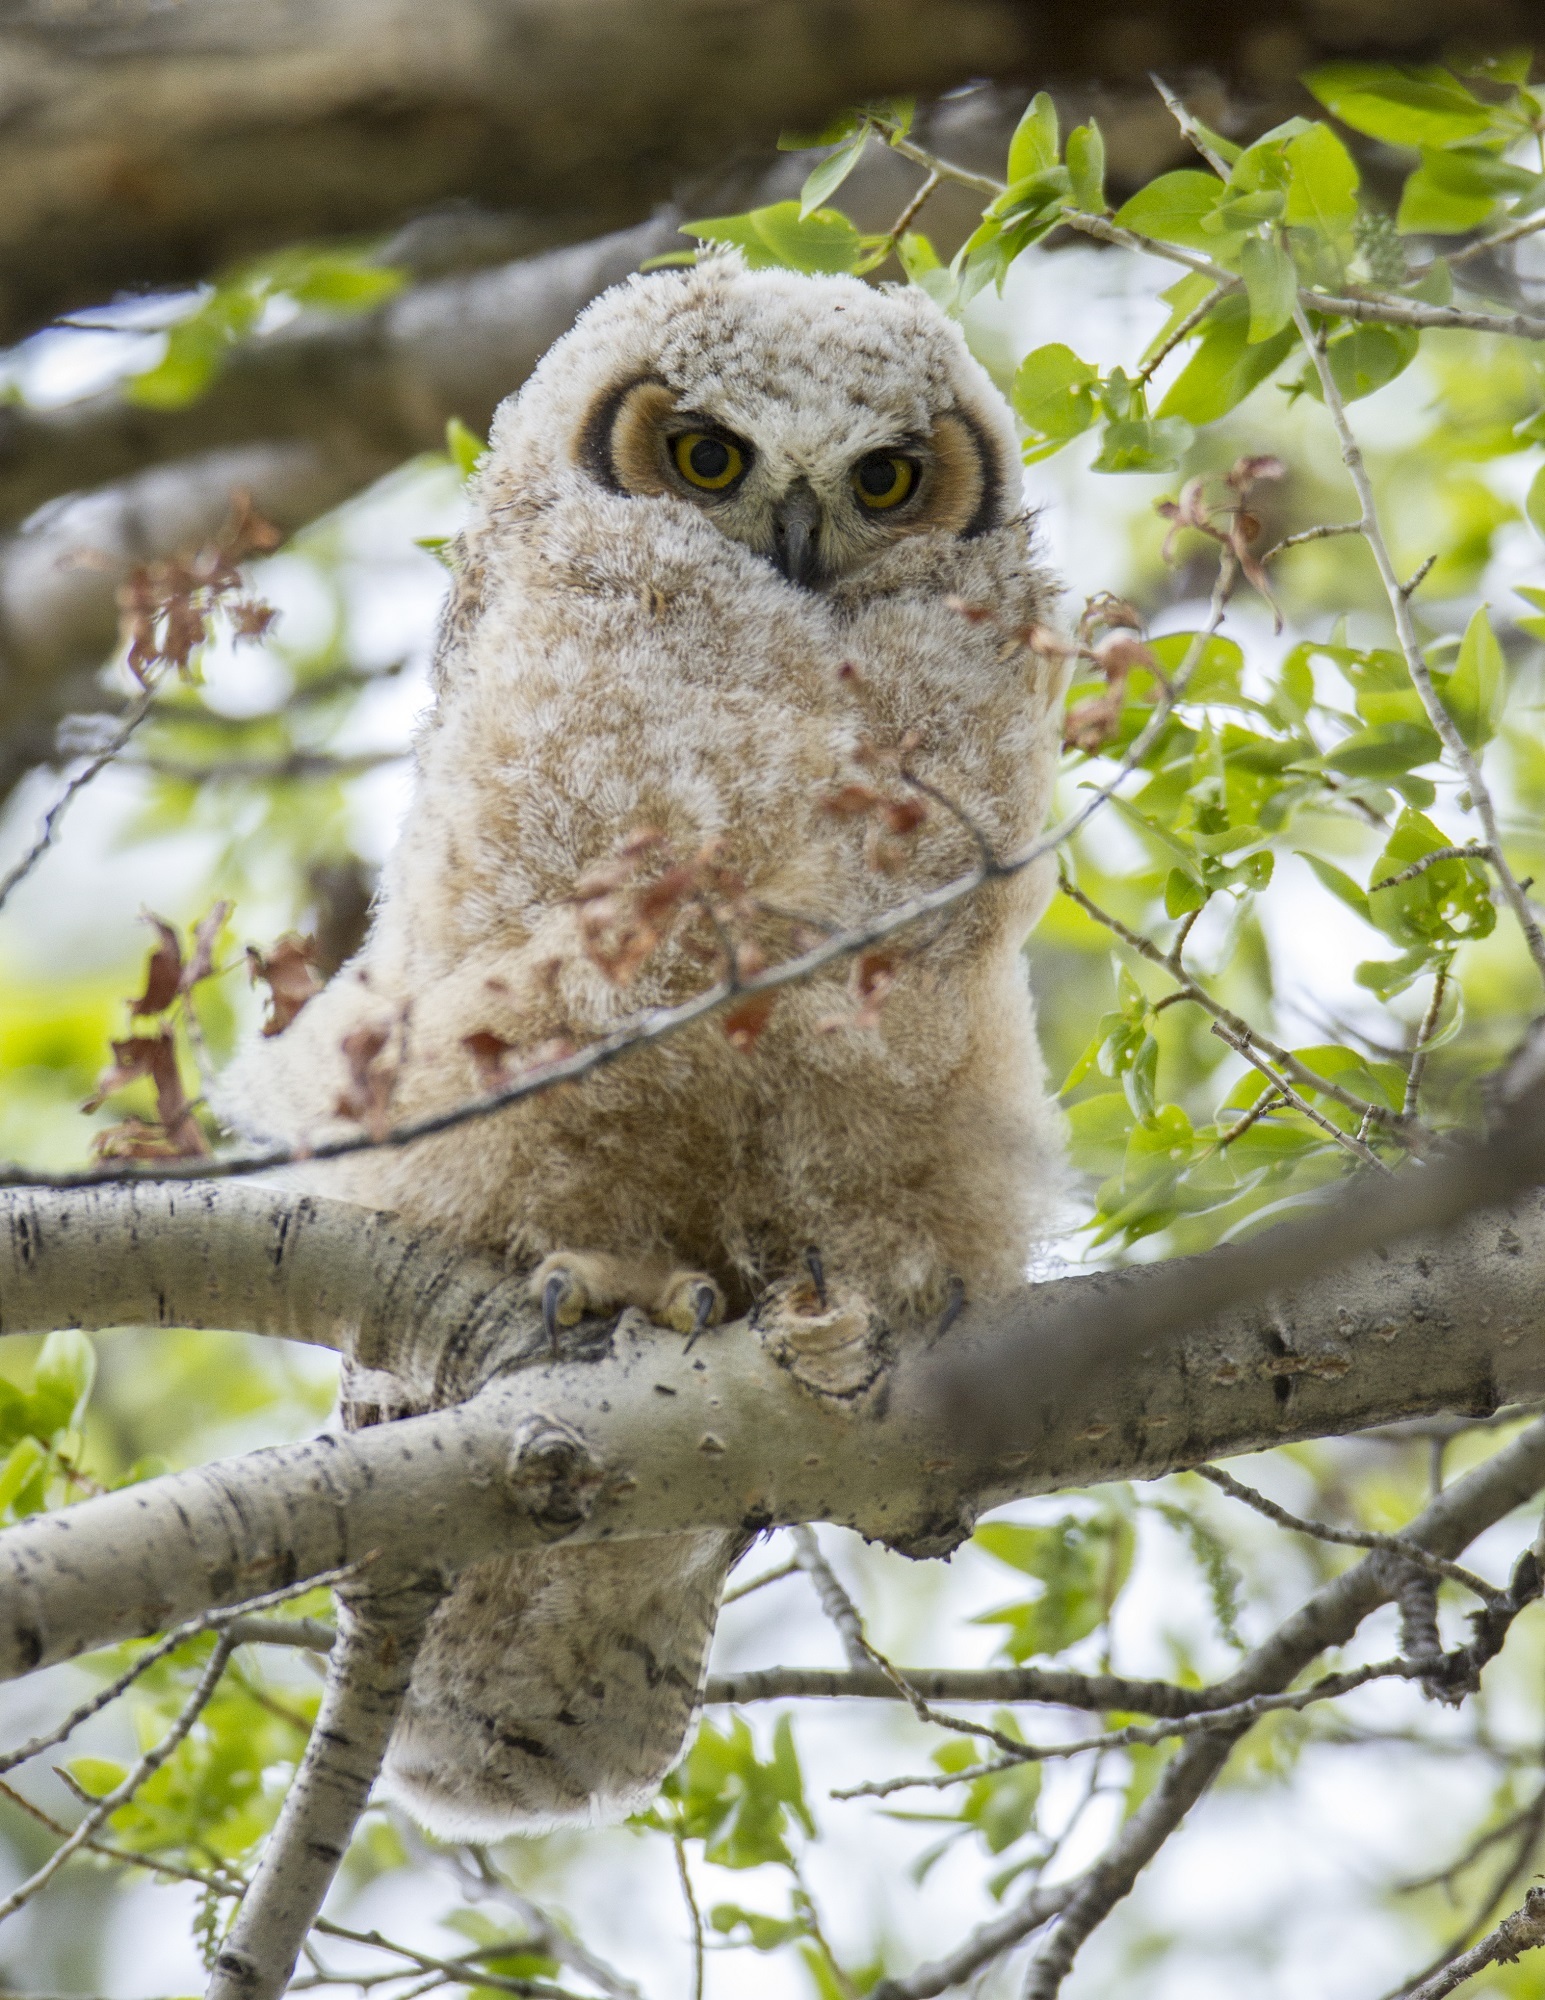
tree, nature, branch, bird, flower, looking, wildlife, beak, sitting, predator, owl, fauna, raptor, bird of prey, outdoors, vertebrate, nest, stare, nocturnal, chick, great horned owl, perched, great grey owl